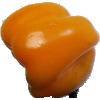
Label: Pepper Yellow 1